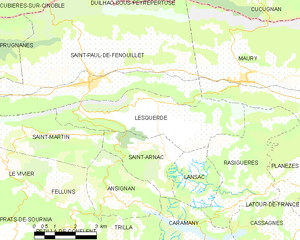
Lesquerde
Kort over kommunen
Kort over kommunen
Lesquerde er en by og kommune i departementet Pyrénées-Orientales i Sydfrankrig.